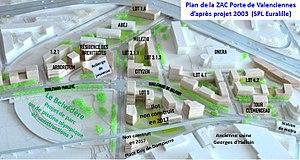
ZAC porte de Valenciennes projet 2003
La place Guy-de-Dampierre communément connue comme porte de Valenciennes est une voie publique urbaine de la commune de Lille, dans le département français du Nord.